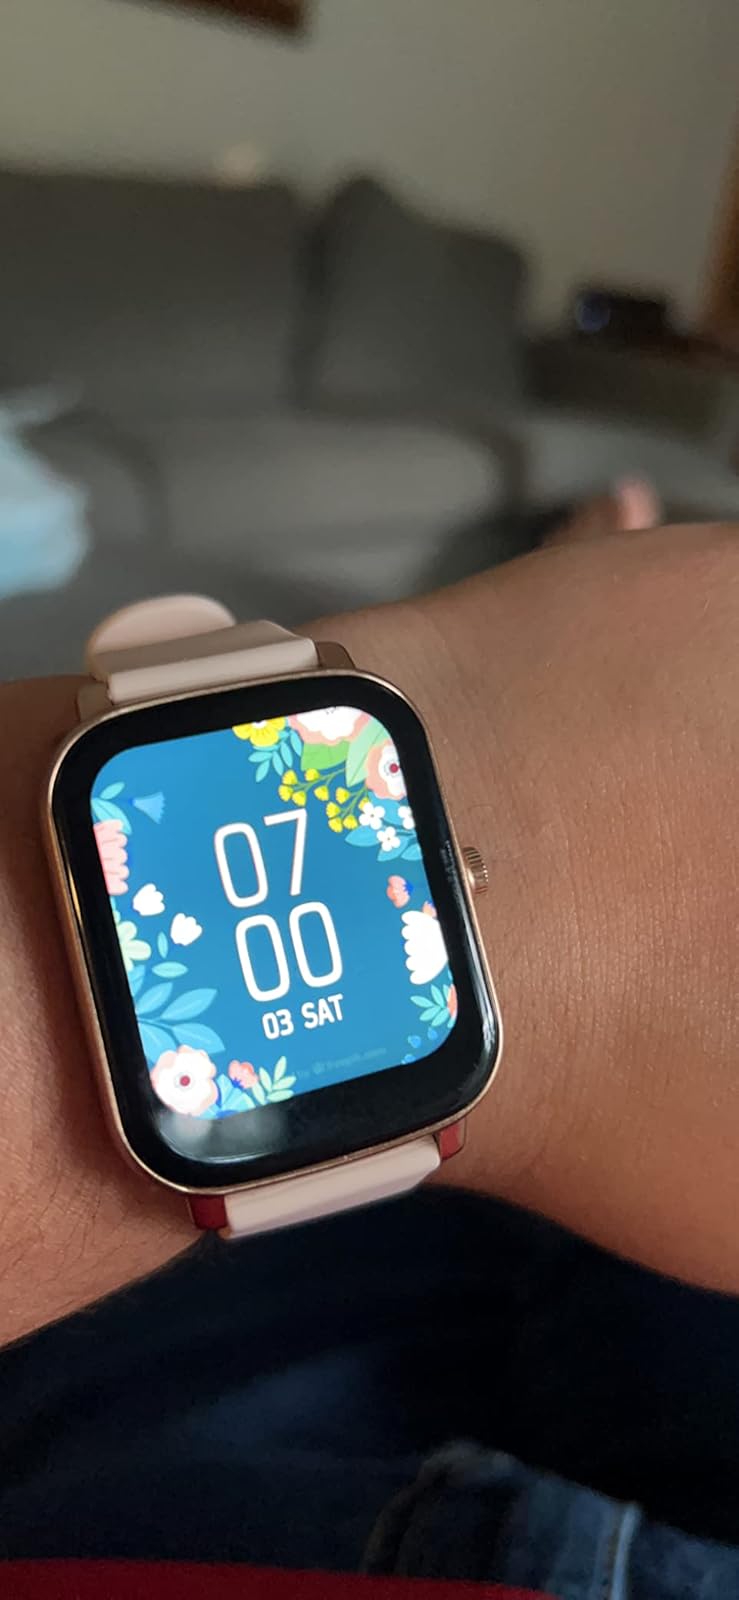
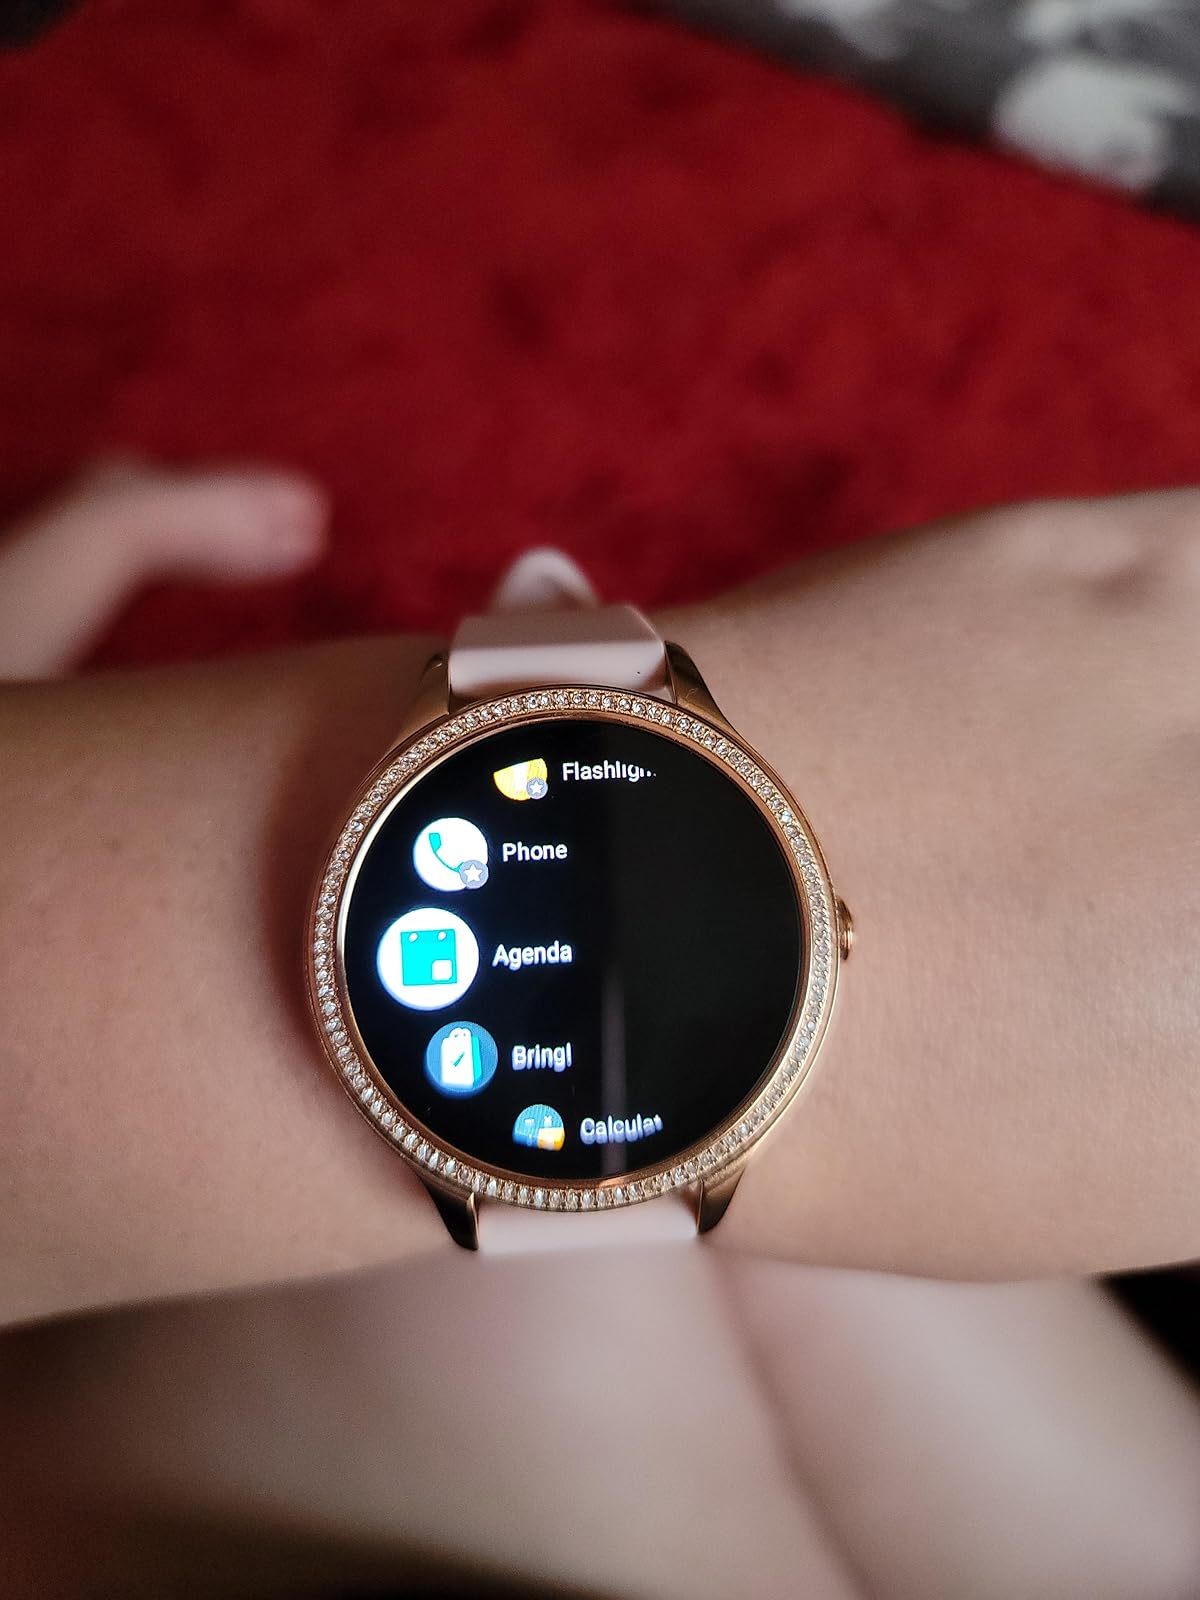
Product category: smartwatch
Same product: no